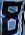
Number: 8